Roman Catholic Diocese of Teófilo Otoni

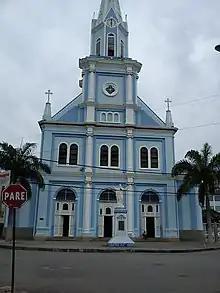
Cathedral of the Immaculate Conception in Teófilo Otoni in 2011

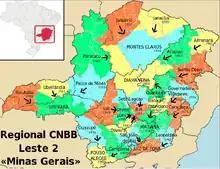
Regional CNBB Leste 2.

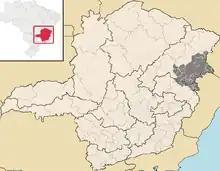
Roman Catholic Diocese of Teófilo Otoni.

The Roman Catholic Diocese of Teófilo Otoni is a diocese located in the city of Teófilo Otoni in the ecclesiastical province of Diamantina in Brazil.